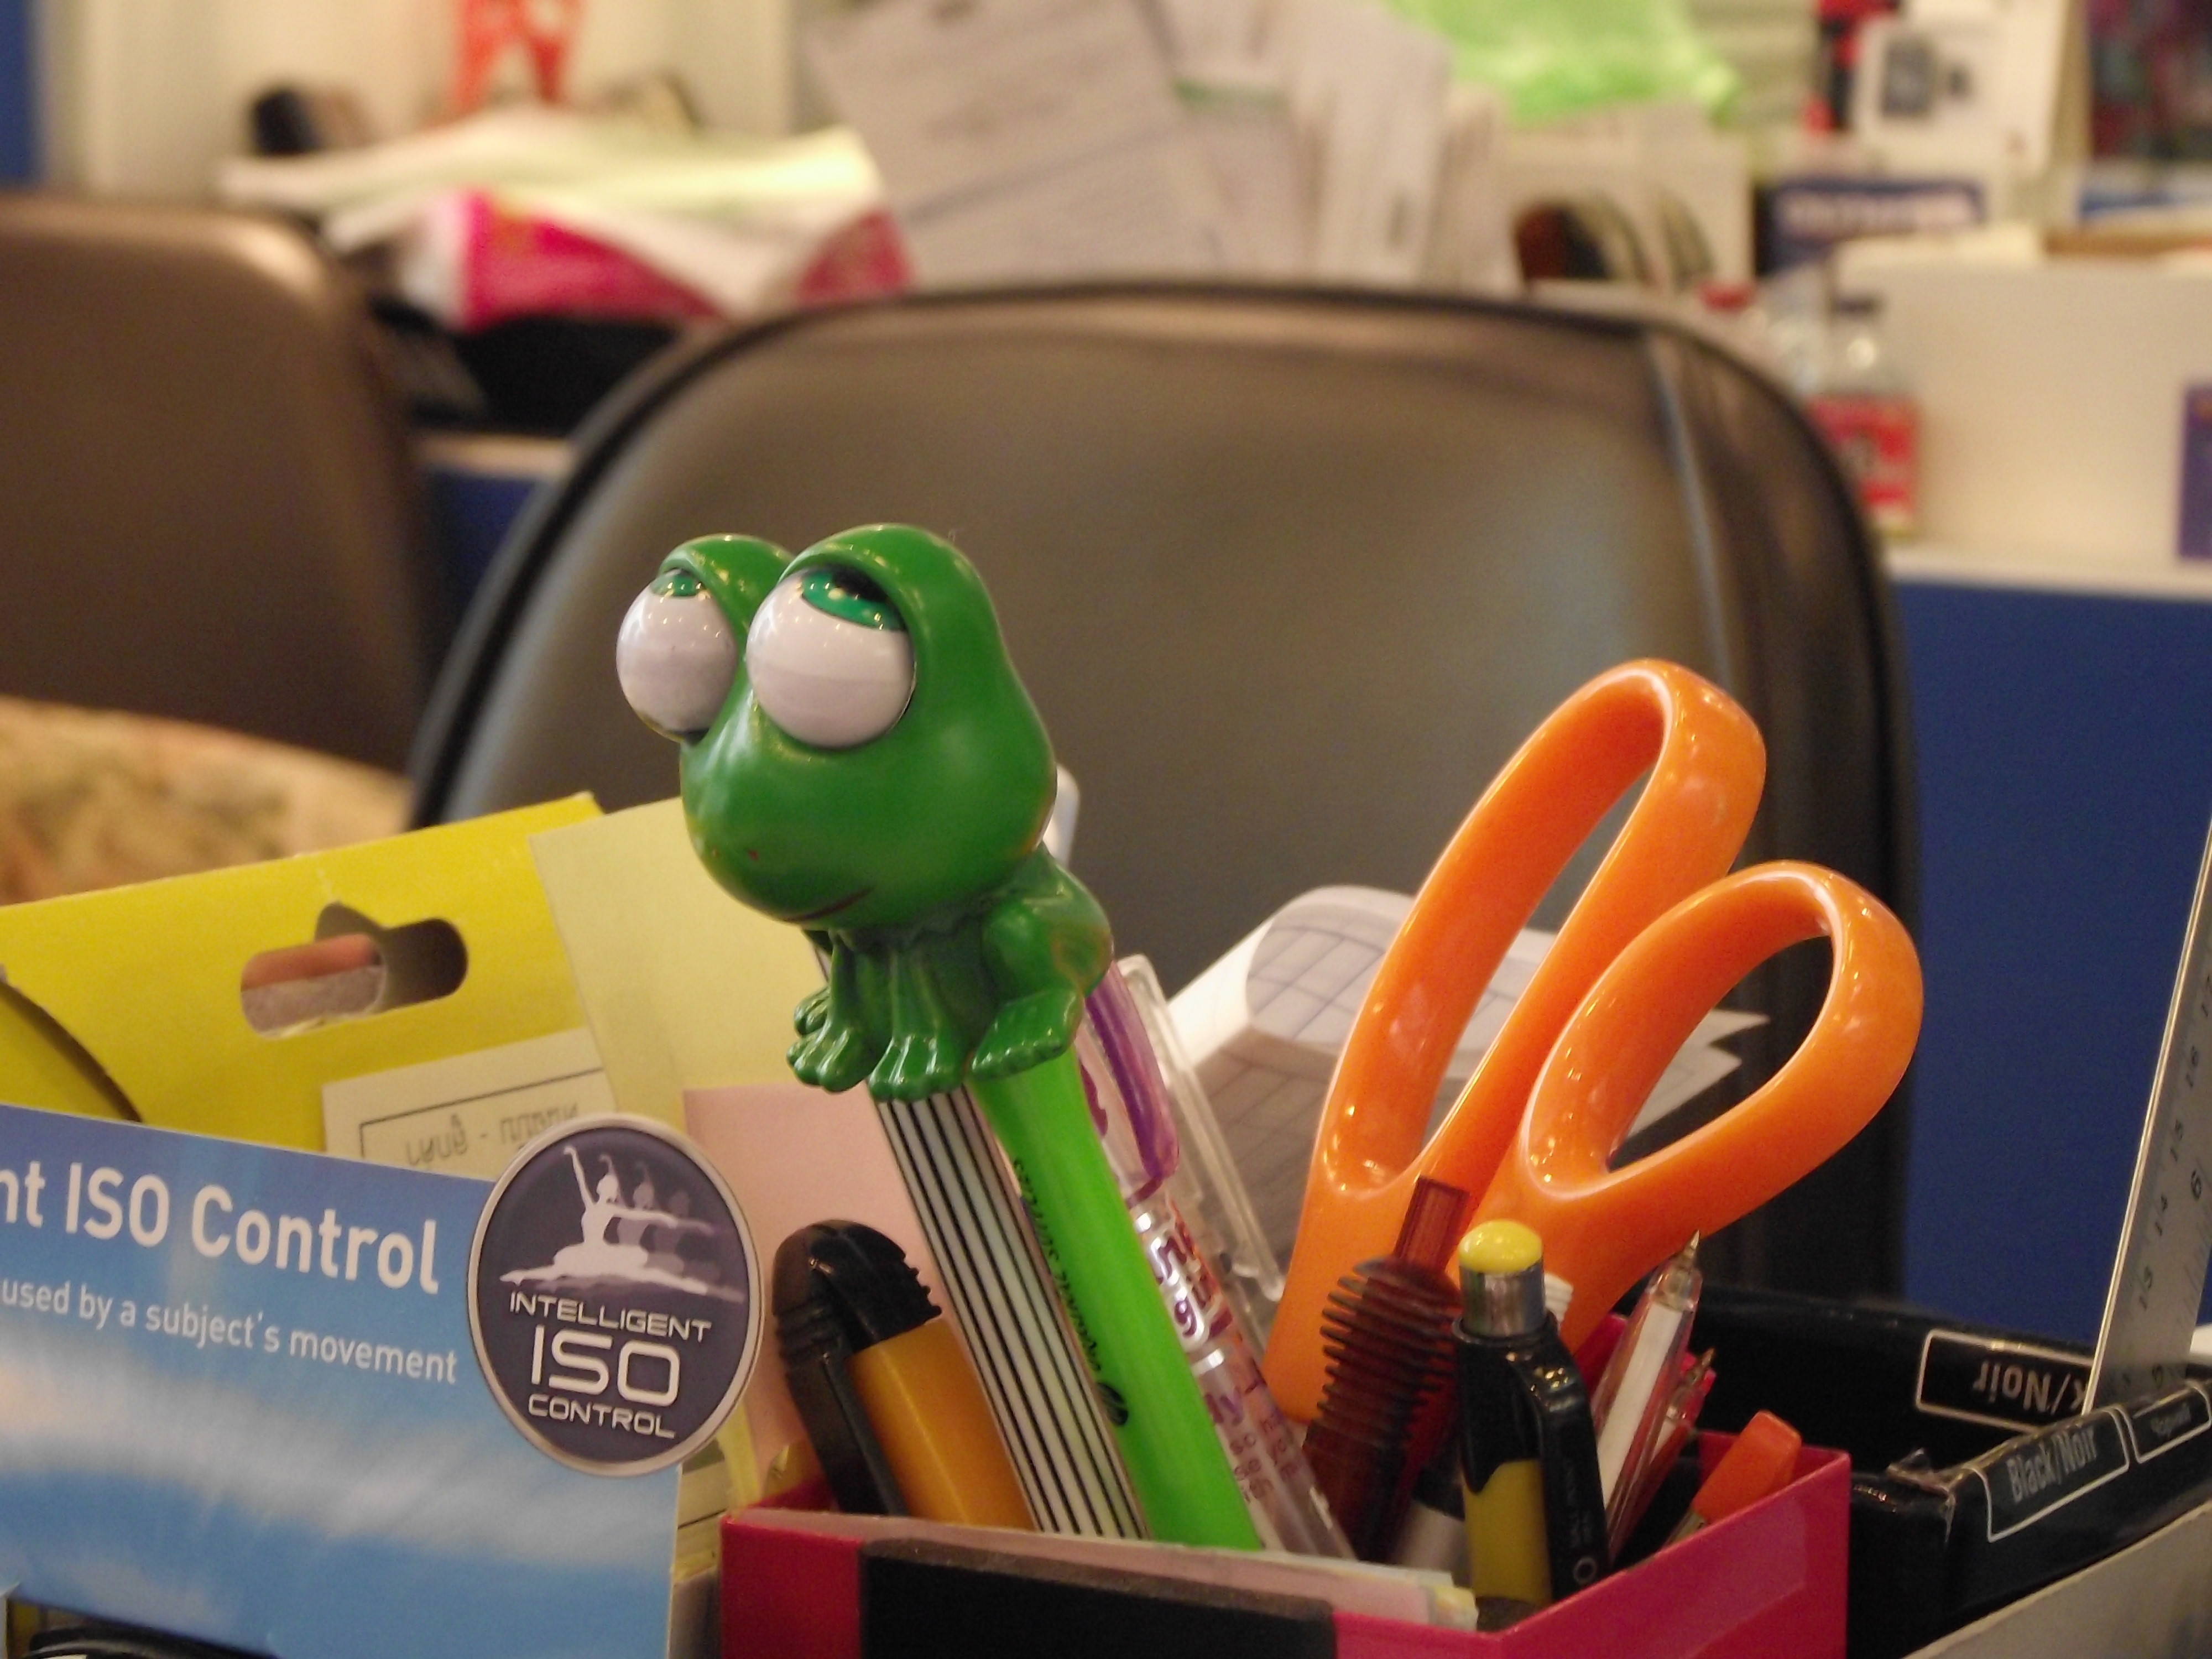
work, play, color, office, toy, pens, funny, stationery, back to school